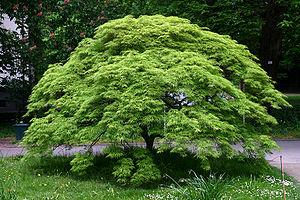
Le port, en botanique, désigne l'aspect général d'une plante, résultant de son mode de croissance et de ramification.